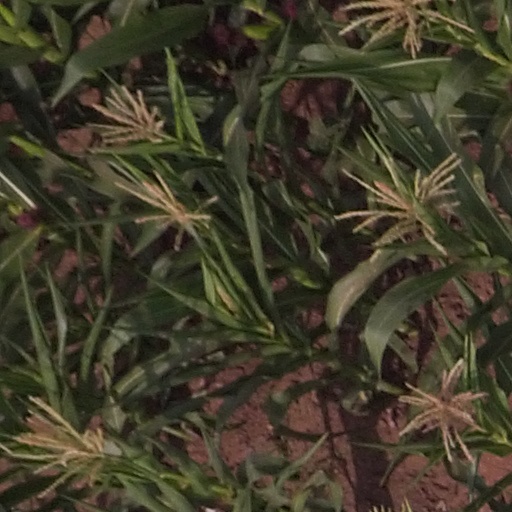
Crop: maize; corn